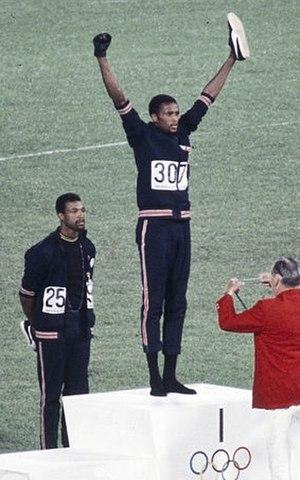
Le Arthur Ashe Courage Award est présenté comme étant une partie des ESPY Awards. Le prix a été nommé d'après le joueur de tennis américain Arthur Ashe. Bien qu'il s'agisse d'un prix axé sur le sport, il ne se limite pas aux personnes ou aux actions liées au sport, car il est attribué à toute personne dont les actions « transcendent le sport ». Selon ESPN, l'organisme responsable de l'attribution du prix, « les récipiendaires reflètent l'esprit d'Arthur Ashe, qui font preuve de force face à l'adversité, de courage face au danger et ont la volonté de défendre leurs convictions quel qu'en soit le prix à payer ».